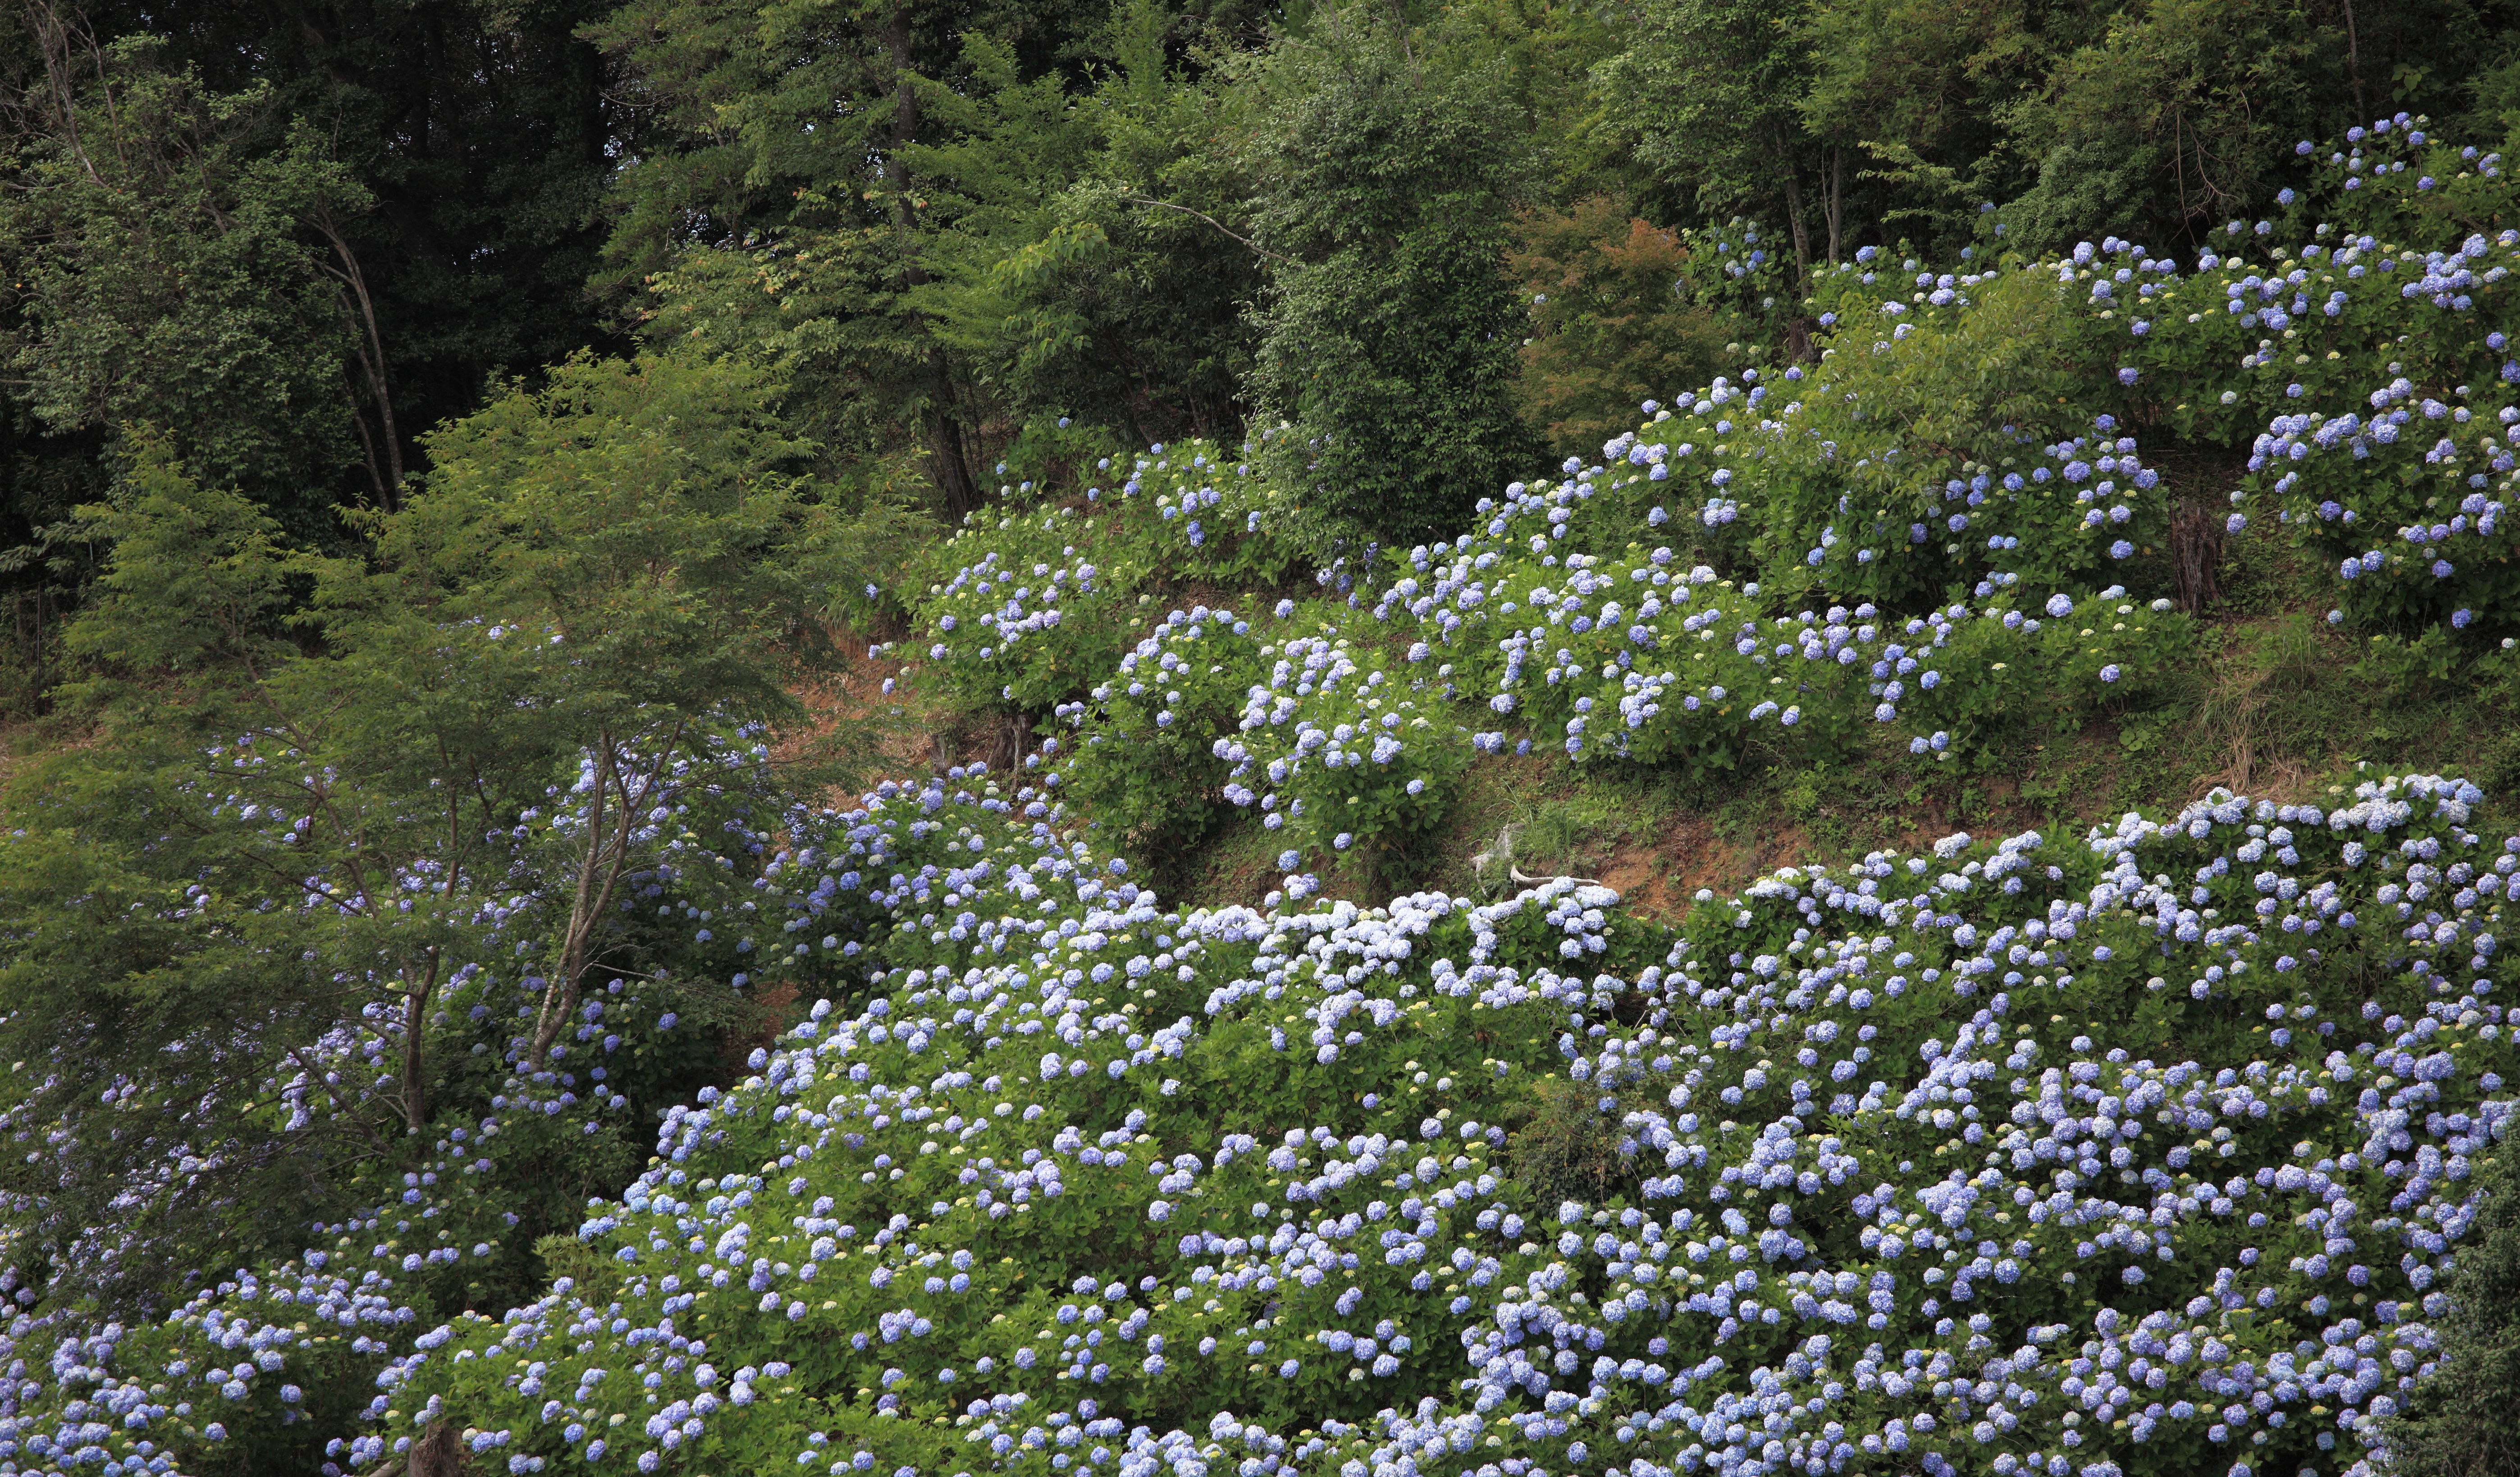
landscape, tree, forest, plant, field, flower, spring, high, flora, hydrangea, wildflower, cool image, vegetation, shrub, groundcover, 5d, hires, i, markii, hi, res, resolution, chiba, ohtaki, isumi, biome, shrubland, plant community